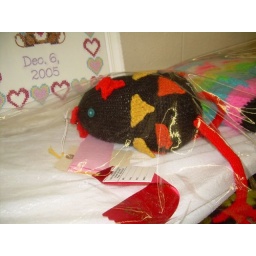
chicken under plastic